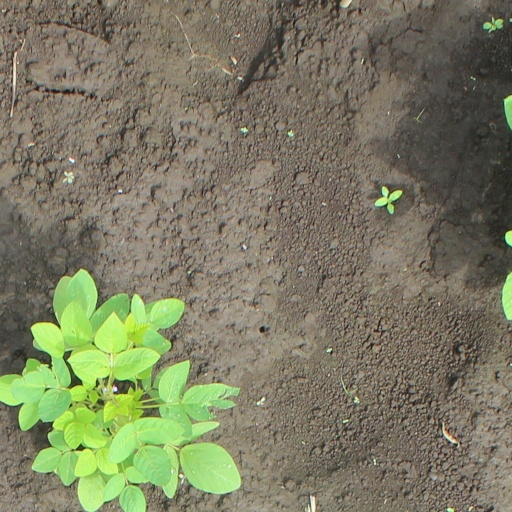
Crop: soybean